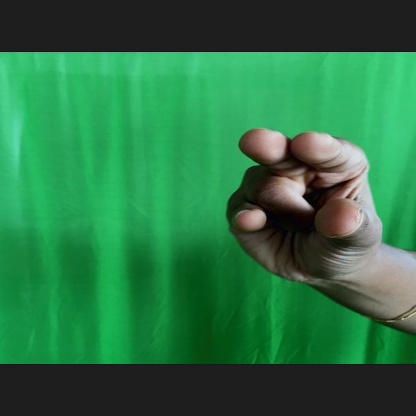
Mudra: Kangulam